Bob Hoover

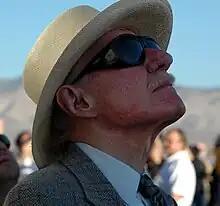
Hoover at the final launch of SpaceShipOne in 2004

Hoover was best known for his civil air show career, which started when he was hired to demonstrate the capabilities of Aero Commander's Shrike Commander, a twin piston-engine business aircraft that had developed a staid reputation due to its bulky shape. Hoover showed the strength of the aircraft as he put it through rolls, loops and other maneuvers, which most people would not associate with executive aircraft. As a grand finale, he would shut down both engines and execute a loop and an eight-point hesitation slow roll as he headed back to the runway. Upon landing he would touch down on one tire followed gradually by the other. After pulling off the runway, he would restart the engines to taxi back to the parking area. On airfields with large enough parking ramps, such as the Reno Stead Airport, where the Reno Air Races take place, Hoover would sometimes land directly on the ramp and coast all the way back to his parking spot in front of the grandstand without restarting the engines.